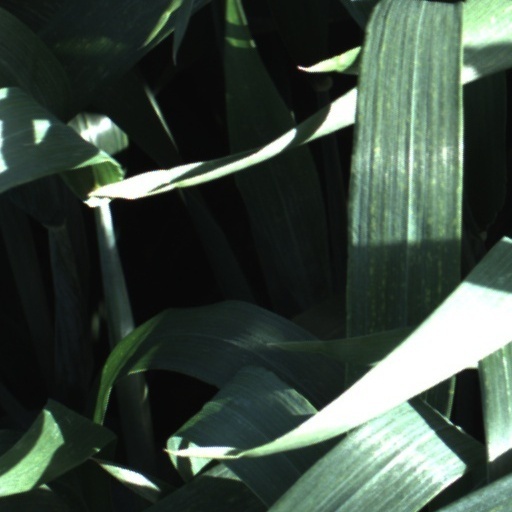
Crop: wheat